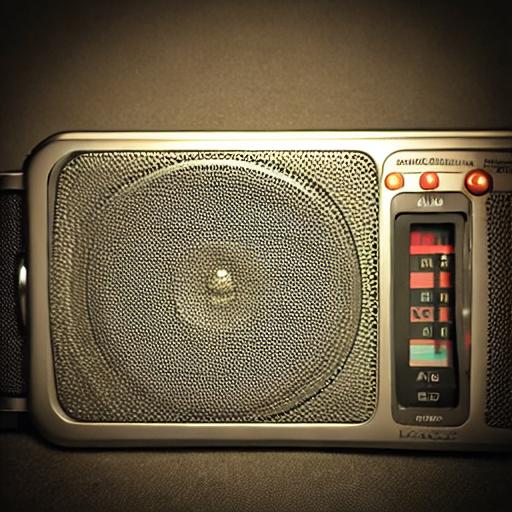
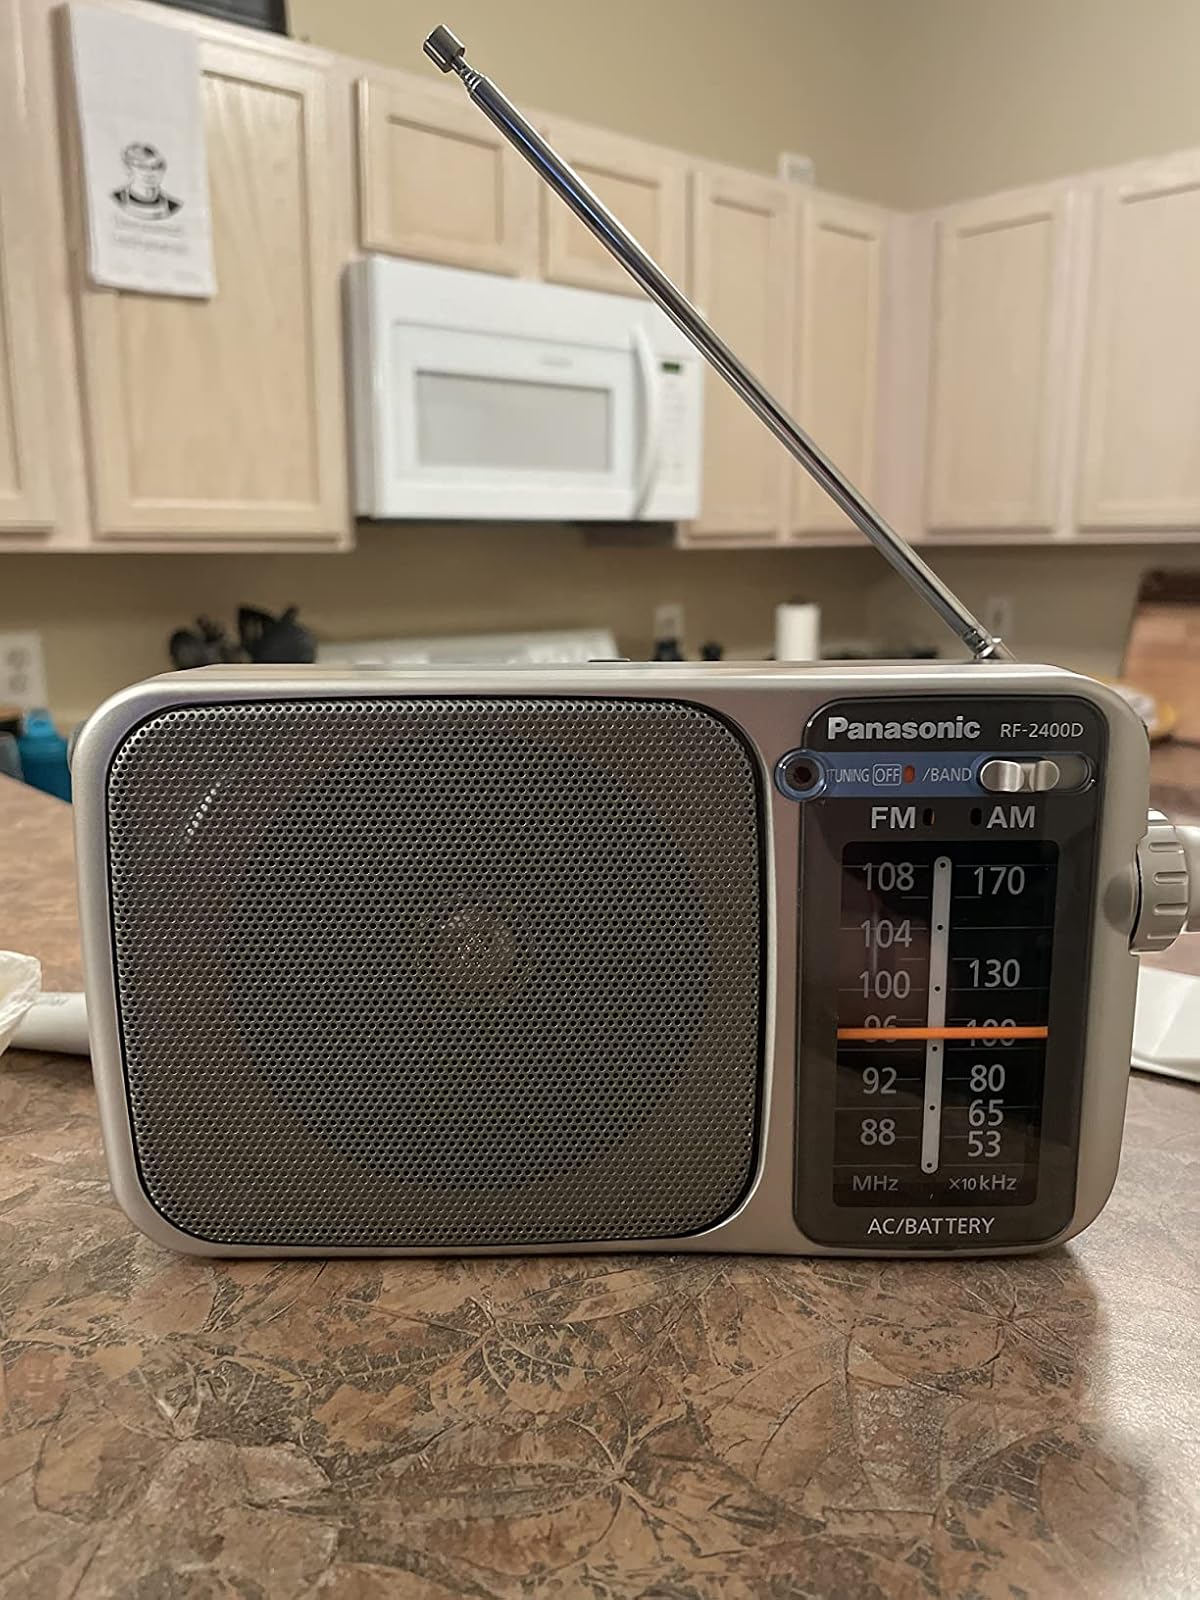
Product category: radio
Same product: no